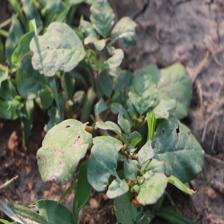
Label: BroadLeafWeed